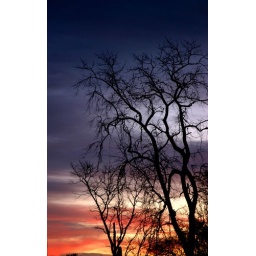
The last tree on the road to Fort point in Eastham MA